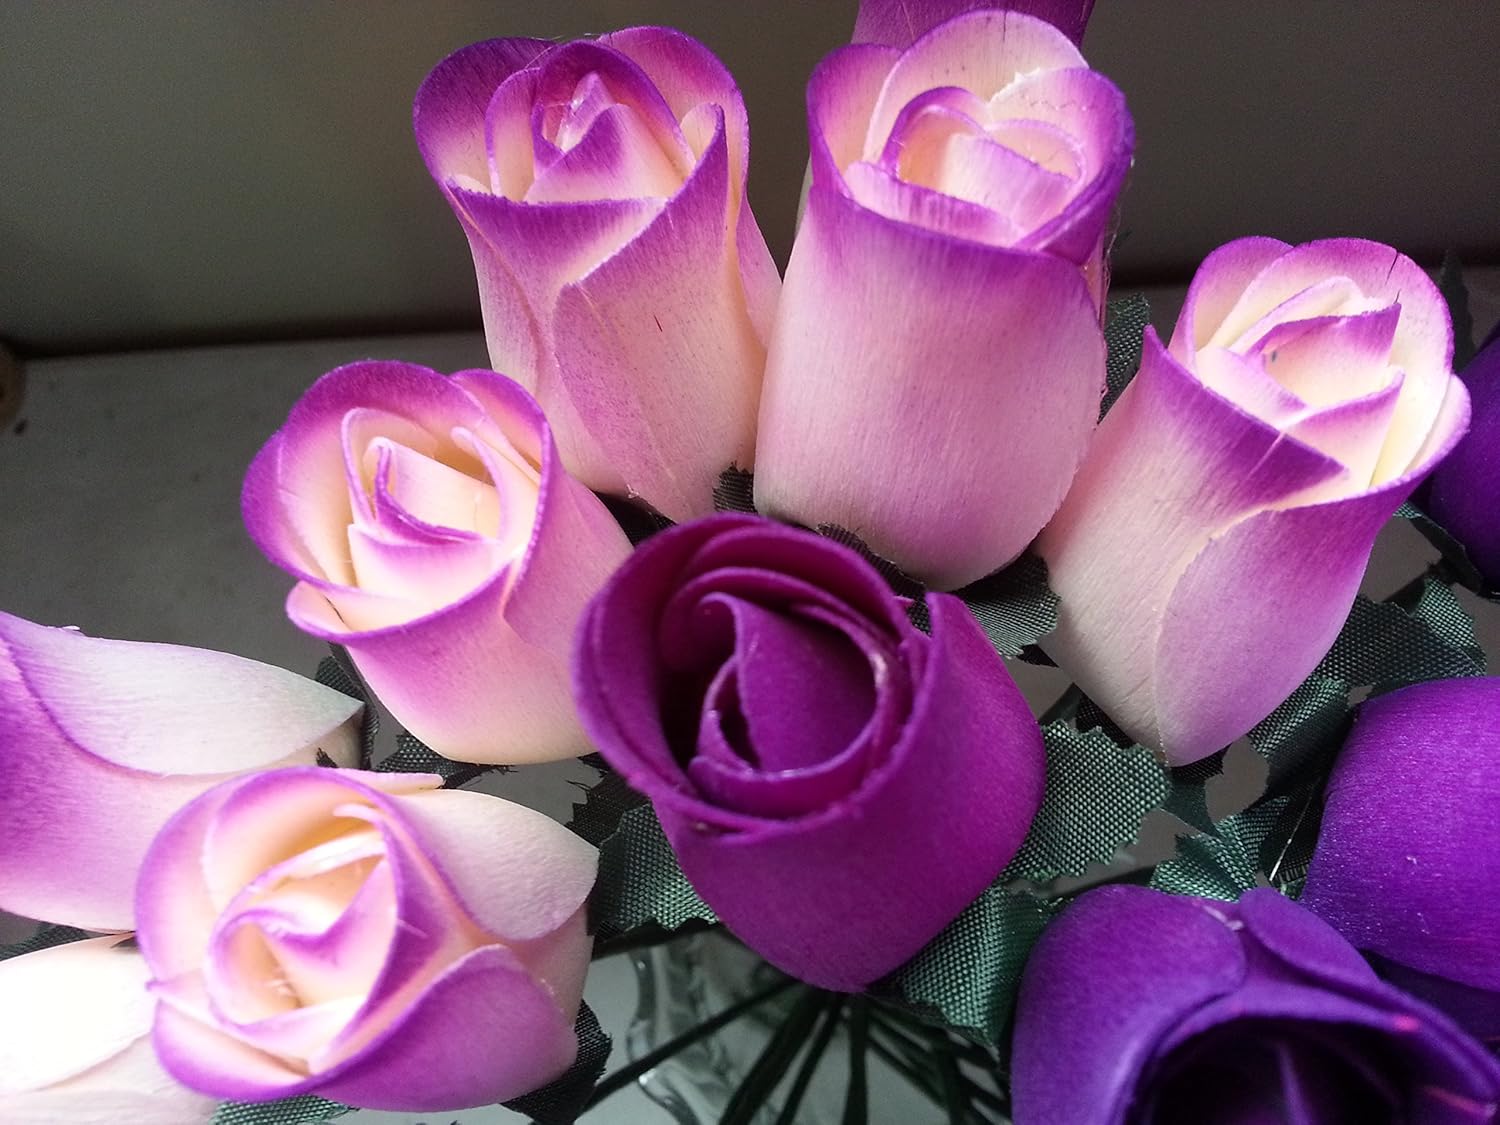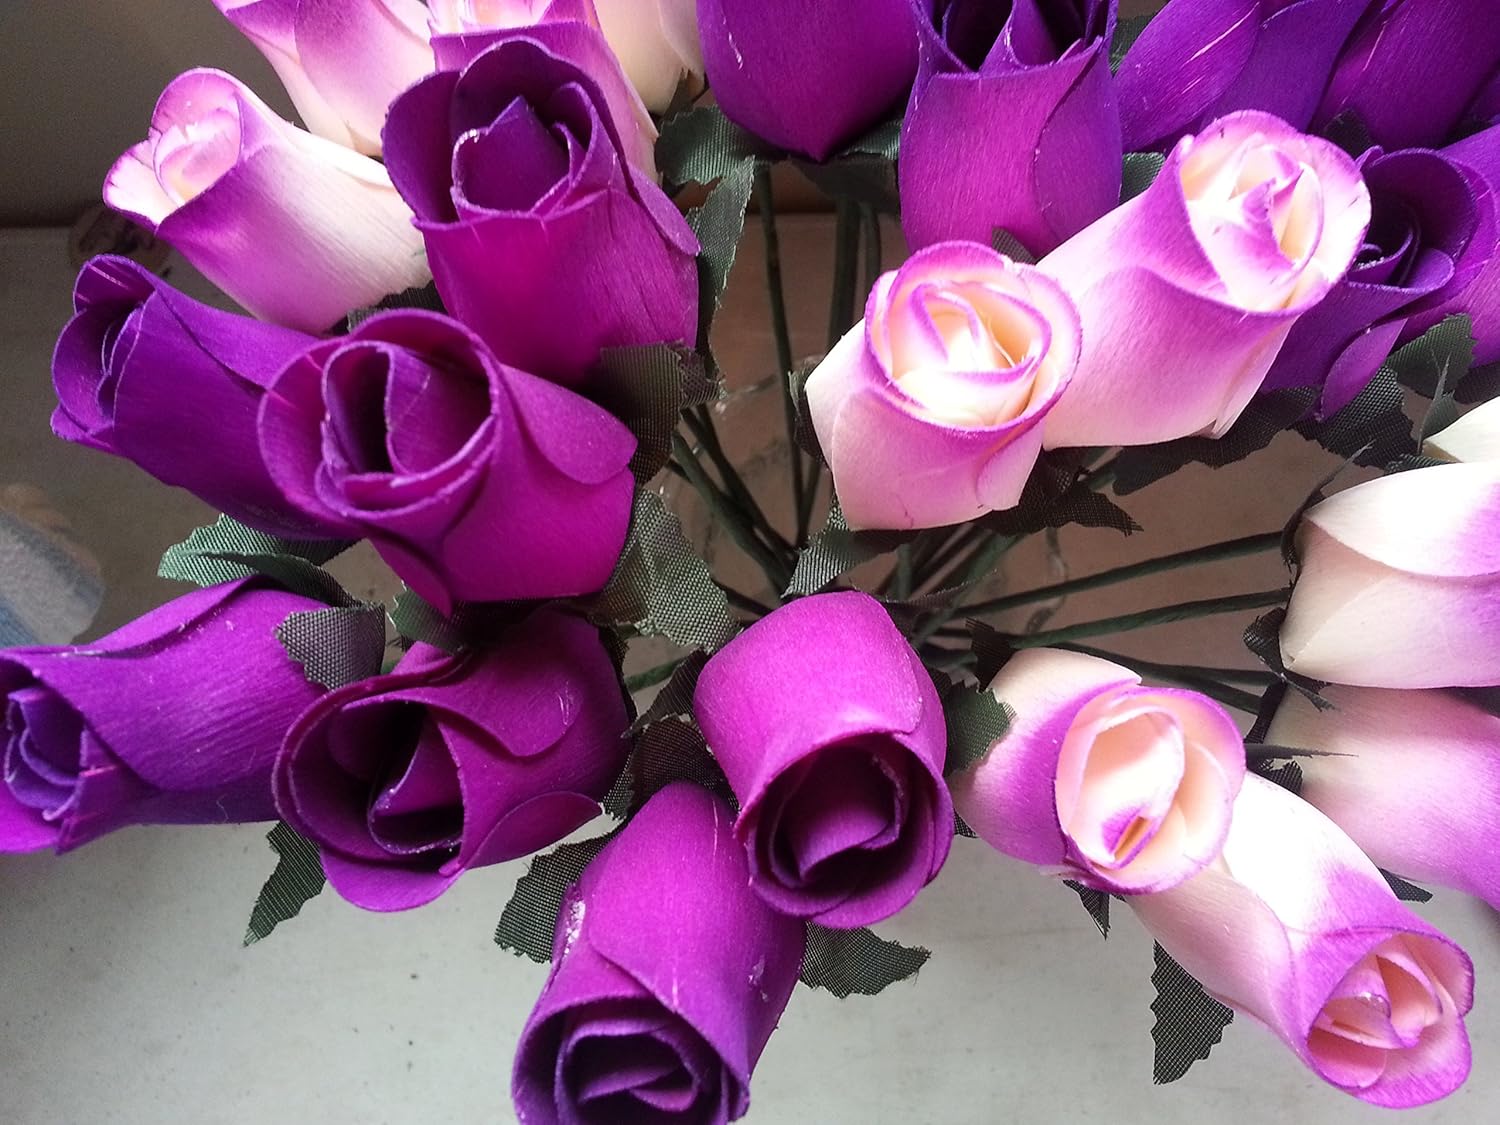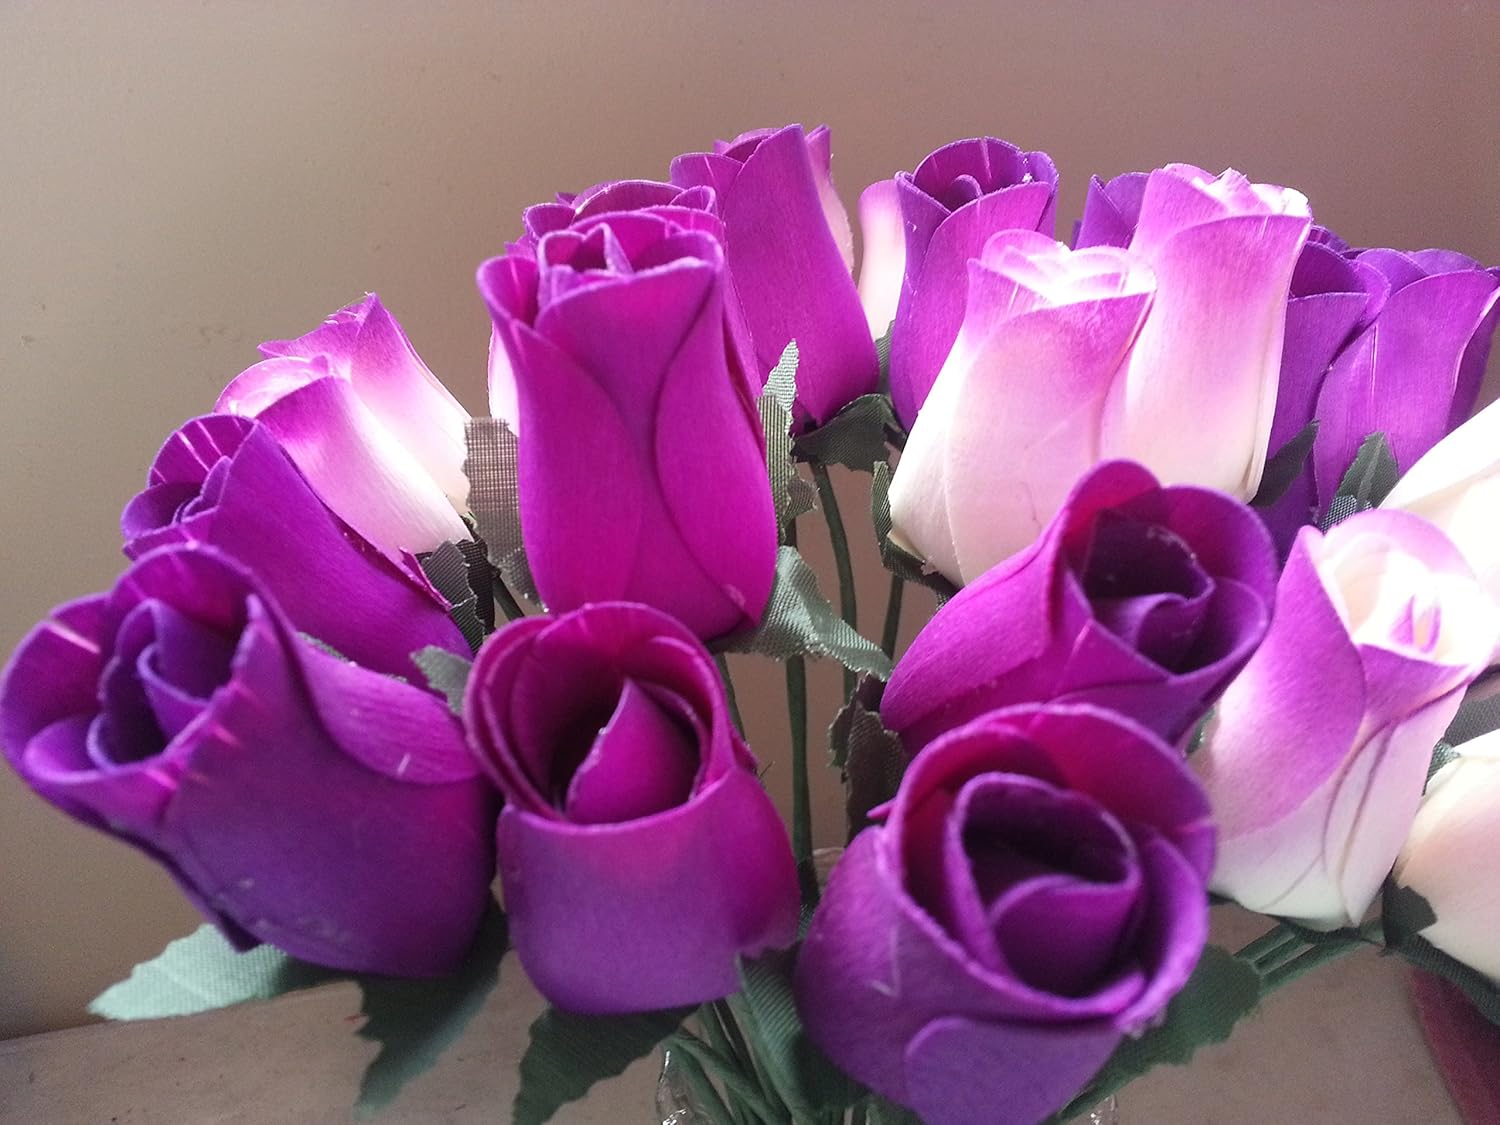
Wood Roses 2 Dozen Violet & White with Violet Tip-Little Chicago Distributing
Category: Amazon Home
Give the perfect gift for that special someone or a meaningful and unique gift to a friend Wood Roses! Our beautifully handcrafted wood roses have the look of real roses. Unlike real roses, our wood roses never die, yet they lack the look of artificial flowers or the high price of real roses. Our roses are handcrafted from individual birch wood petals and colored with a nontoxic dye. The petite roses have an overall length of approximately 13 inches. Floral Tape, Wired Stem Great for Weddings, Gifts, Thank You's and So Much More!
Features: Never Dies! | Great for Many Occasions! | Made of shaved Birch!